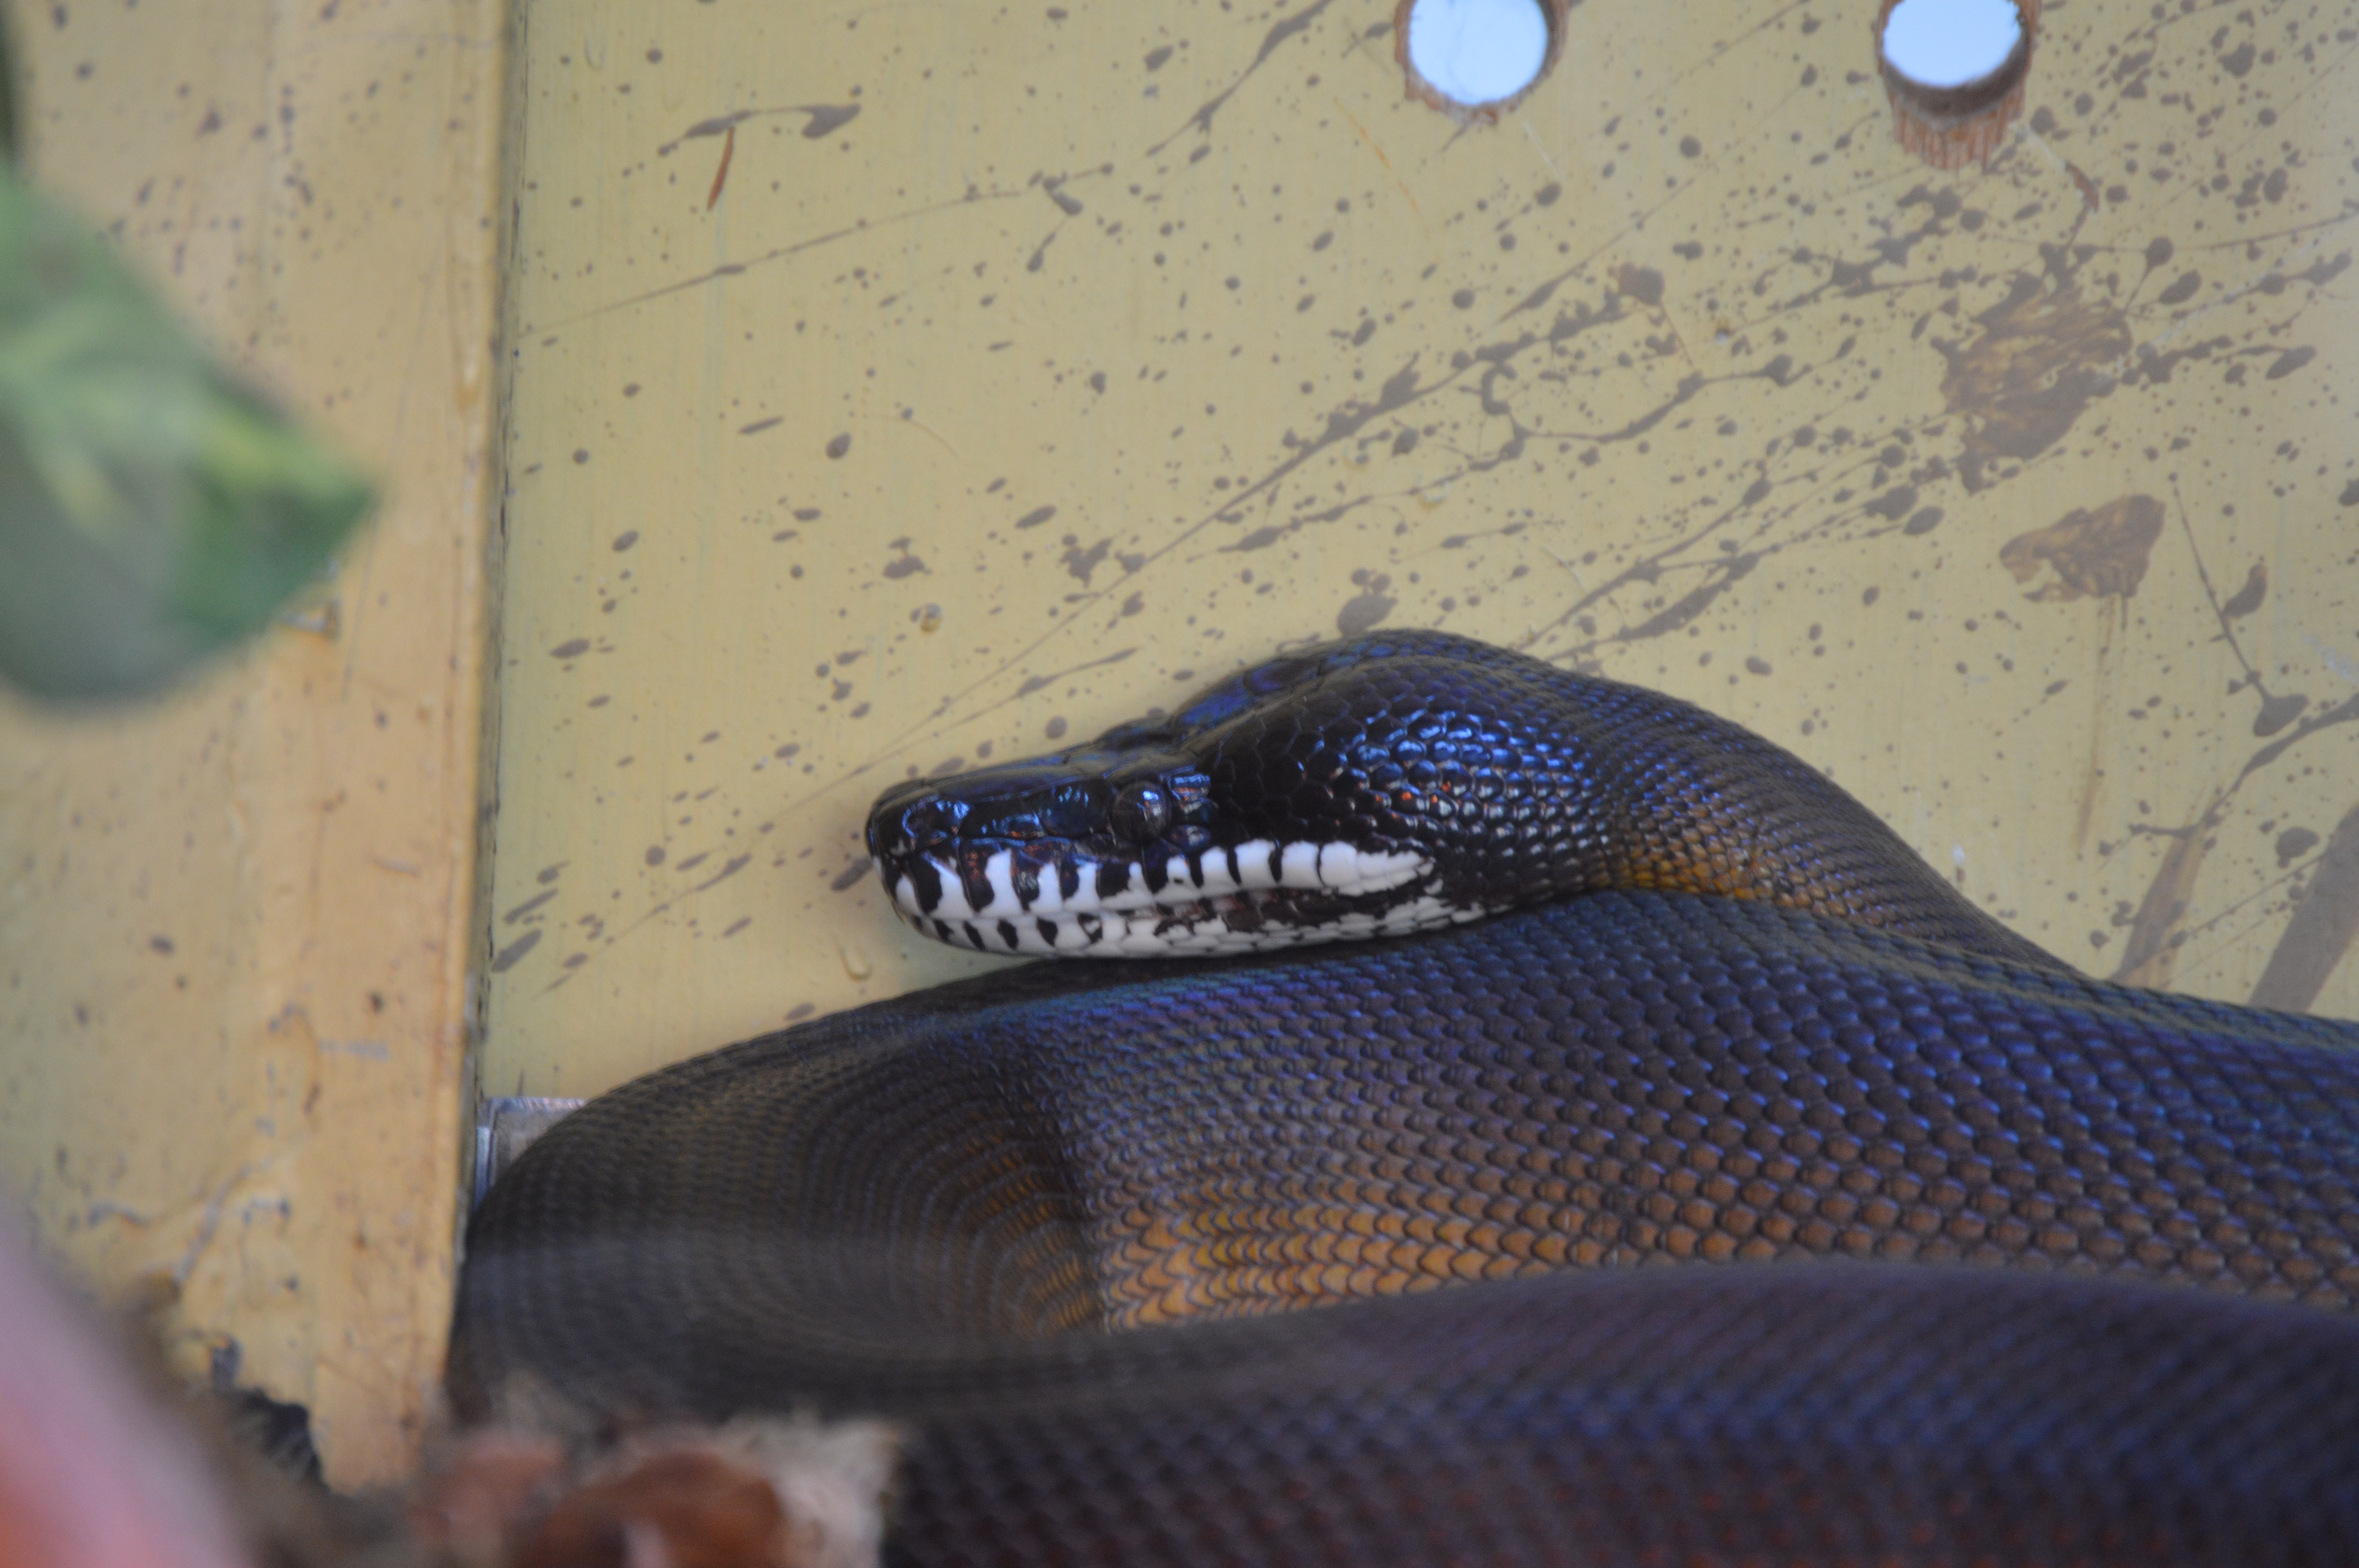
zoo, reptile, Python family, scaled reptile, boa, snake, boa constrictor, python, serpent, burmese python